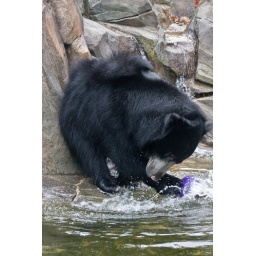
Bala dropped her toy ball with a treat in it in the water and was having fun moving the ball around in the water.